Space pharmacology

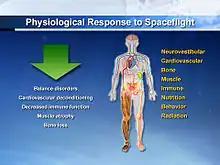
A list of possible physiological changes that can occur due to spaceflight. This can also affect how drugs react to the body.

Microgravity is the condition of low gravity found in outer space. Some of the major physiological implications that are associated with microgravity are bone loss, immunosuppression, enlargement of bones, muscle loss and movement of body fluids towards the head, spaceflight osteopenia, decrease in the function of cardiovascular system functions, decreased production of red blood cells, balance disorders, and also weaken the human immune system. In addition to this, fluid distribution is increased in the upper body due to the body's ability to pump blood faster to the upper body in microgravity conditions, known as the cephalad fluid shift. In addition, muscle regeneration protein levels have been estimated to vary due to microgravity conditions, including myostatin, activin A, and certain cytokines (e.g. IL-6, IL-10, IL-1ra), which are currently used as targets for drug delivery applications. The effects of microgravity has also investigated in wound healing processes, especially with the behavior of cell populations, such as fibroblasts. For cell studies, a Rotary Cell Culture System was used to mimic cell conditions in microgravity, where the bioreactor rotates horizontally, causing cell sedimentation in the vessel to be offset by the rotating fluid. This results in this light falling of cells, simulated in a microgravity environment. Studies showed a rearrangement of microtubules in cells due to microgravity, forming a dense, puzzled, network, unlike fibroblasts in a normal environment, which exhibit radial parallel formations. Several proteins in the wound repair process that are expressed by fibroblast activation, such as SMA, VEGF, and E-CAD proteins, were repressed or significantly decreased. However, pro-inflammatory signals, such as COX-2, were shown to increase by 87%. Another physiological factor affected by microgravity are membrane pores in cells. It was studied that under hypergravity, porins are increased while they are decreased in microgravity environments, which can impact drug metabolism and intake. Drug studies have shown potential advantages with microgravity conditions, such as less particle sedimentation or coalescence, however, microgravity conditions prevent the removal of air bubbles in injectable drug formulations, posing challenges for liquid drug infusions. In addition, best-rest models are used on Earth to study the pharmacodynamics of drugs in microgravity conditions.